Abdul-Lateef Adeniran Akanni

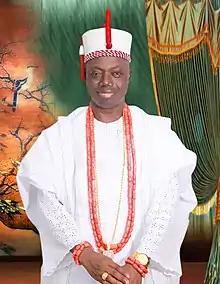
Oba Akanni in 2021

Oba Abdul-Lateef Adeniran Akanni, Obaarun-Oladekan I (3 December 1958 – 7 January 2022) was a Nigerian monarch. He was the Oba of Ado & Olofin Adimula Oodua of Ado-Odo and the traditional ruler of the Yoruba kingdom of Ado-Odo. He was installed as Oba of Ado & Olofin Adimula Oodua of Ado-Odo on 2 May 2009 holding the reignal name Ojikutujoye Obaarun Oladekan I, succeeding the deceased Oba J. O. Akapo, who died on 7 February 1989.